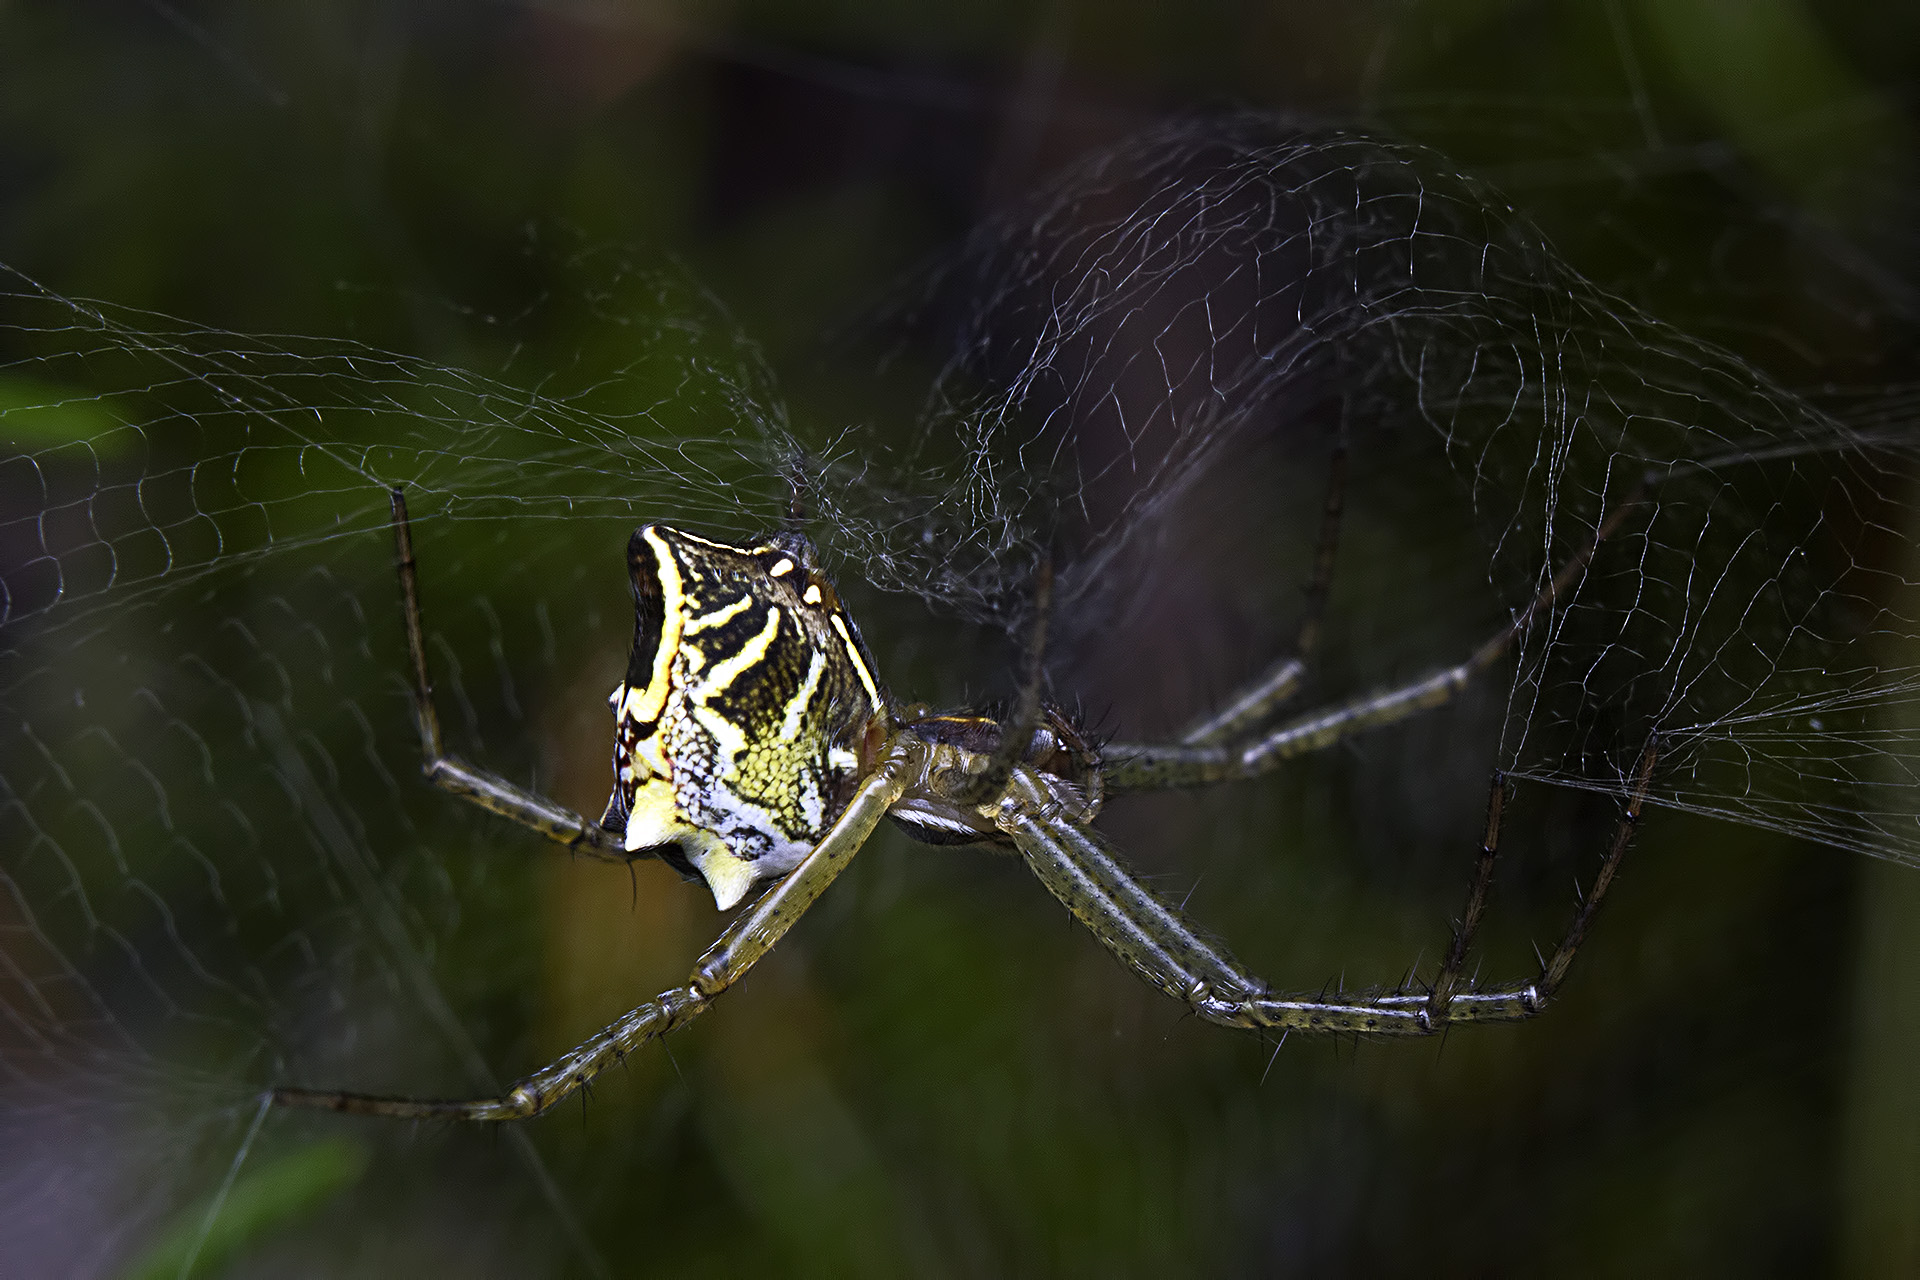
nature, fauna, invertebrate, spider web, close up, spider, arachnid, india, arthropoda, arachnida, araneae, araneomorphae, argiope, ariansuresh, animalia, chennai, tamilnadu, araneidae, diffusedinternalflash, cyrtophora, cyrtophorinae, cyrtophoracicatrosa, otherextensiontube21mm, macro photography, arthropod, european garden spider, araneus, plant stem, orb weaver spider